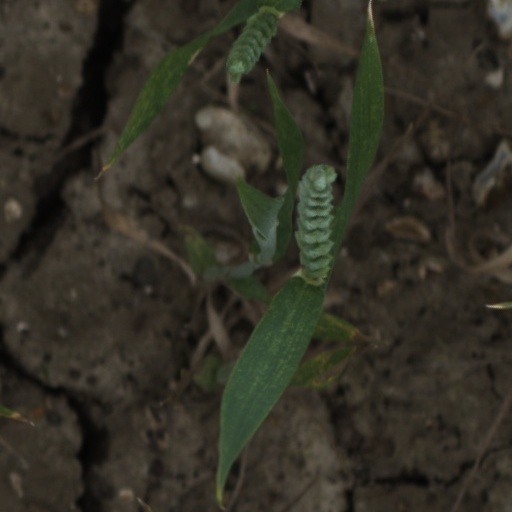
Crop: wheat